Ferd Crone

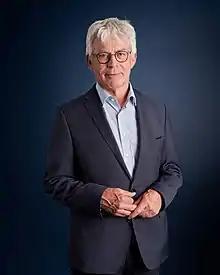
Ferd Crone, 2022

Drs. Ferdinandus Johannes Maria Crone (born 19 July 1954) is a Dutch politician. He was born in Dordrecht in 1954. On 15 November 2007 he became Mayor of Leeuwarden. He remained mayor until 26 of August 2019 when he was succeeded by Sybrand van Haersma Buma. As of February 2020 he is a member of the Senate.